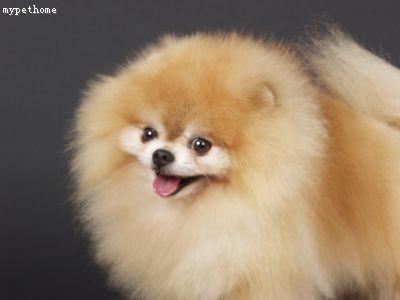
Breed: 1936-n000005-Pomeranian